Elastin-like polypeptides

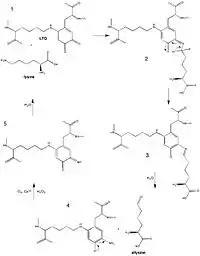
This image displays the mechanism by which lysine residues on tropoelastin are cross-linked together. Conversion of some lysine residues to allysine occurs first, followed by bonding between lysine and allysine. This enables the elastin to form in the extracellular matrix.

Elastin-like polypeptides (ELPs) are synthetic biopolymers with potential applications in the fields of cancer therapy, tissue scaffolding, metal recovery, and protein purification. For cancer therapy, the addition of functional groups to ELPs can enable them to conjugate with cytotoxic drugs. Also, ELPs may be able to function as polymeric scaffolds, which promote tissue regeneration. This capacity of ELPs has been studied particularly in the context of bone growth. ELPs can also be engineered to recognize specific proteins in solution. The ability of ELPs to undergo morphological changes at certain temperatures enables specific proteins that are bound to the ELPs to be separated out from the rest of the solution via experimental techniques such as centrifugation.